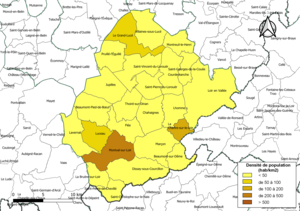
Carte des densités de population (millésimée 2016) des communes de la Communauté de communes Loir-Lucé-Bercé, département de la Sarthe, France. Composition au 1er janvier 2019.
La communauté de communes Loir-Lucé-Bercé est une communauté de communes française, créée au 1ᵉʳ janvier 2017 et située dans le département de la Sarthe et la région Pays de la Loire.